2002–03 South Pacific cyclone season

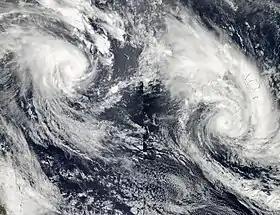
Satellite image of two simultaneous tropical cyclones, both with similar appearances.

After three seasons of below average cyclone activity, the 2002–03 season was slightly above average, featuring ten cyclones and seven severe tropical cyclones. One of the cyclones, Cyclone Erica, originated from the Australian region but later moved into the South Pacific, where it impacted New Caledonia. Throughout the season, a moderately warm El Niño–Southern Oscillation (ENSO) generated a shift of cyclone activity away from Australia and towards the open waters of the southern Pacific. As a result, the Southern Oscillation Index (SOI) between November 2002 and June 2003 was negative, averaging -7.2. Sea surface temperatures (SSTs) in the Pacific were above average; for most of the tropical regions, SSTs were above 29 °C (84 °F). At various times, Madden–Julian oscillation pulses increased convective activity and thus cyclone development in the basin. Five pulses of the MJO and Equatorial Rossby waves (ER) were responsible for most of the cyclone activity during the season. Cyclone Zoe, the strongest cyclone of the season, was the only cyclone with no connection to any identified MJO or ER wave. By April, an easterly trade wind anomaly took place, signifying the end of the El Niño pattern that had persisted for much of the year.